Carnival Luminosa

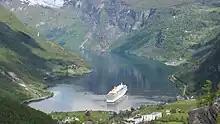
Costa Luminosa in Geirangerfjord

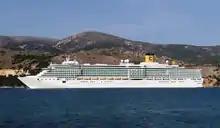
"Costa Luminosa" at Argostoli's gulf on 10 June 2018

"Costa Luminosa" made her first on 5 May 2009, a 10-day cruise in the Eastern Mediterranean, departing Venice, with ports of call at Istanbul, Bari, Olympia, Rhodes, Smyrna, Mykonos and Athens. It was followed by mini cruises in Eastern Mediterranean, again departing Venice on 15 May 2009. Her second was on 19 May 2009. In the summer of 2009, the ship offered 11 and 14-day cruises at the Baltic capitals, Norwegian fjords and the North Cape.